Shōin shrine

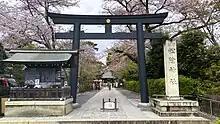
Torii of Shōin Jinja, 2023

, located in Setagaya, is the Shinto shrine that is dedicated to the deified spirit of Yoshida Shōin, an activist during the Edo era.